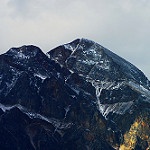
Scene: Outdoor